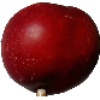
Label: nectarine